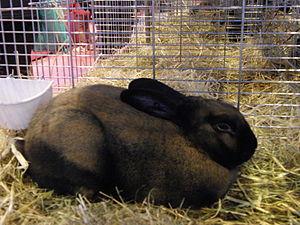
Lapin chamois de Thuringe - Salon international de l'agriculture 2014, Paris, France
Le chamois de Thuringe est une race de lapin domestique issue du croisement entre des lapins argentés anglais, géants des Flandres et russes.